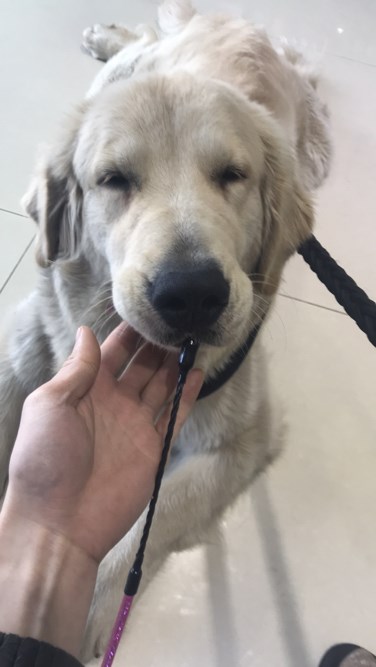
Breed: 5355-n000126-golden_retriever